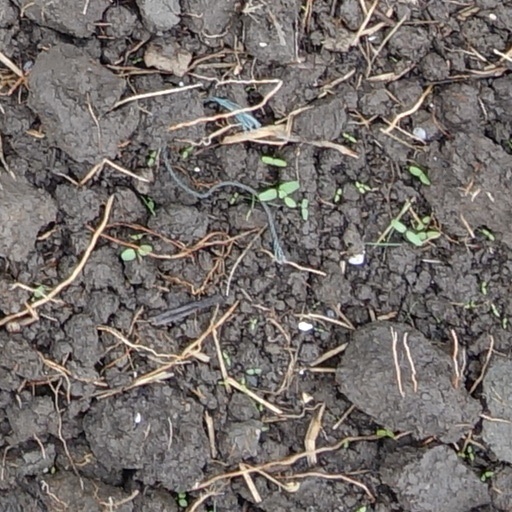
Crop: wheat